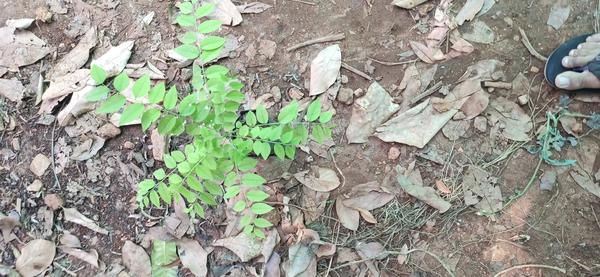
Plant: Amla